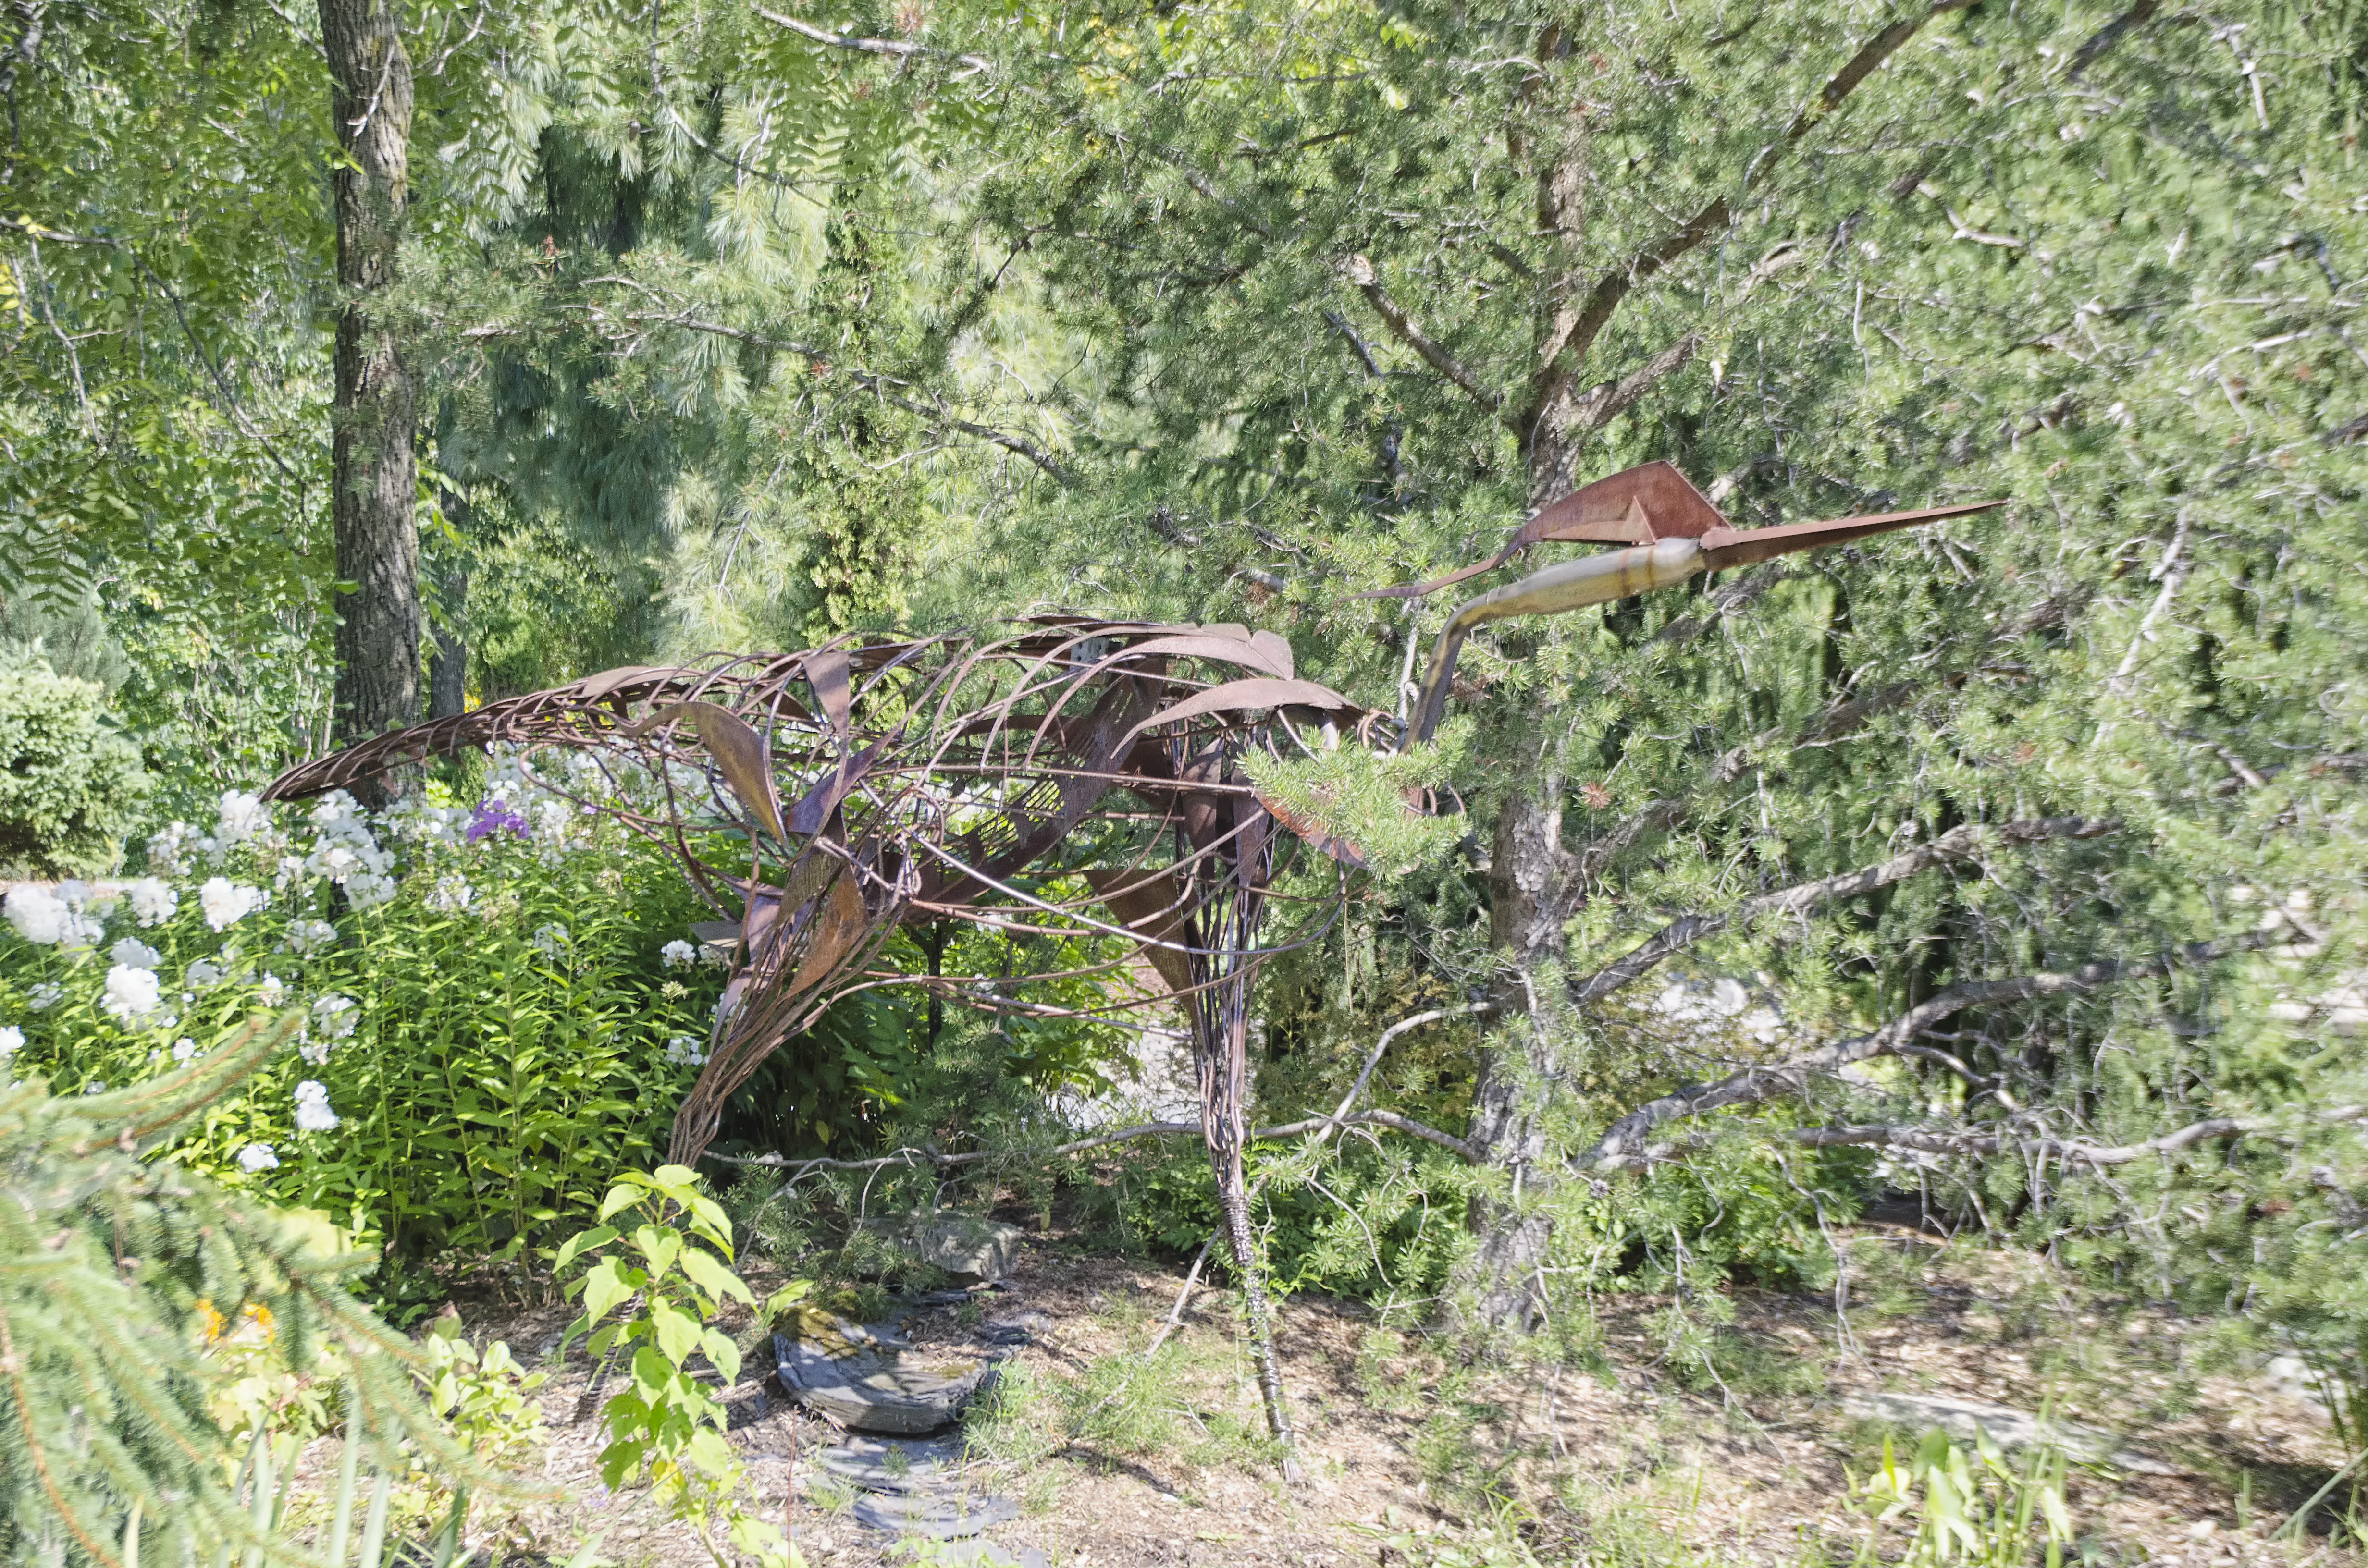
tree, nature, forest, wilderness, flower, wildlife, jungle, flora, fauna, canada, shrub, rainforest, quebec, woodland, habitat, ecosystem, sherbrooke, natural environment